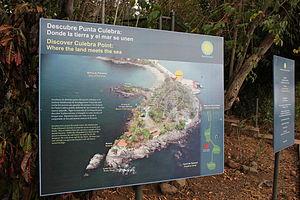
Cet article recense les musées du Panama.